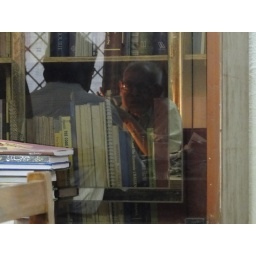
Syed Shahbuddin's shadow in book shelf mirror4